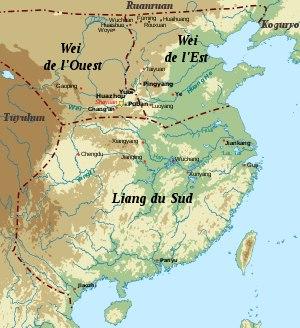
La dynastie des Zhou du Nord régna en Chine du nord-ouest de 557 à 577 puis en Chine du nord de 577 à 581 lors de la période des Dynasties du Nord et du Sud. Elle fut précédée par la dynastie des Wei de l'Ouest et suivie par la dynastie des Sui, qui réunifia la Chine en 589.
Les dynasties du Nord et du Sud, en Chine, ont succédé durant la première moitié du Vᵉ siècle aux Seize Royaumes du Nord et à la dynastie Jin du Sud pour prendre fin en 589, avec la réunification par la dynastie Sui leur succédant. Durant cette période de quasiment deux siècles, les dynasties du Nord et du Sud furent constituées de neuf dynasties principales, cinq au Nord et quatre au Sud.
La dynastie Liang chinois : 梁朝 ; pinyin : liáng cháo, 502 — 557 est la troisième dynastie du Sud en Chine, précédée par la dynastie Qi du Sud et suivie par la dynastie Chen. Cette dynastie correspond essentiellement au règne de l'empereur Wudi, qui débute en 502, date à laquelle il monte sur le trône en renversant le dernier empereur des Qi du Sud, et s'achève en 549 alors qu'il a perdu l'essentiel de son pouvoir au profit du général Hou Jing. Ses successeurs ne conservèrent le pouvoir que quelques années, en raison de la persistance des troubles internes et des déstabilisations venues depuis les dynasties du Nord.
Les Wei du Nord sont une dynastie des périodes des Seize Royaumes et des Dynasties du Nord et du Sud, qui régna en Chine du Nord de 386 à 534.
La dynastie des Qi du Nord, régna en Chine du nord-est de 550 à 577 lors de la période des Dynasties du Nord et du Sud, dite également période des Six Dynasties. Elle fut précédée par la dynastie des Wei de l'Est, les États des Wei de l'Est et des Qi du Nord furent en fait une même entité politique, fondée et dominée par Gao Huan, qui domina les Wei de l'Est sans monter sur le trône, tandis que ses successeurs furent les empereurs des Qi du Nord. Cette dynastie fut rivale de celle des Wei de l'Ouest à laquelle succéda directement celle des Zhou du Nord, qui la vainquit et réunifia la Chine du Nord en 577.